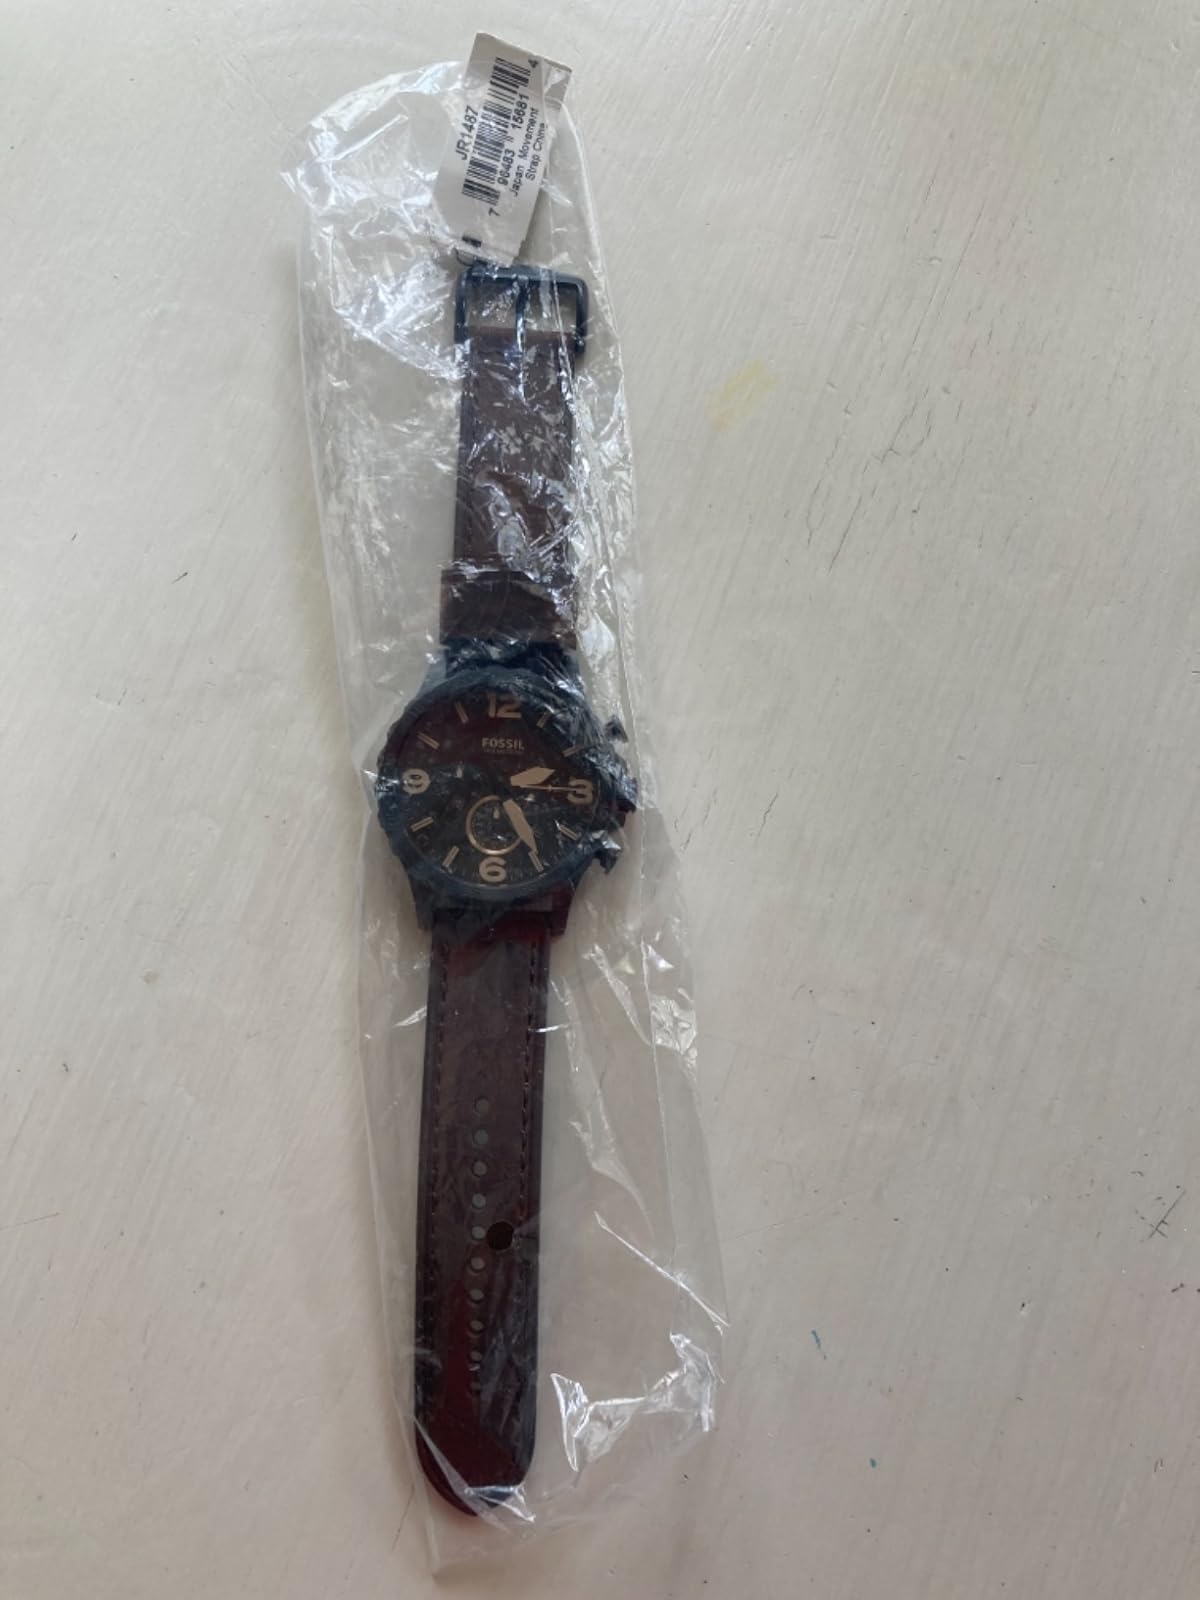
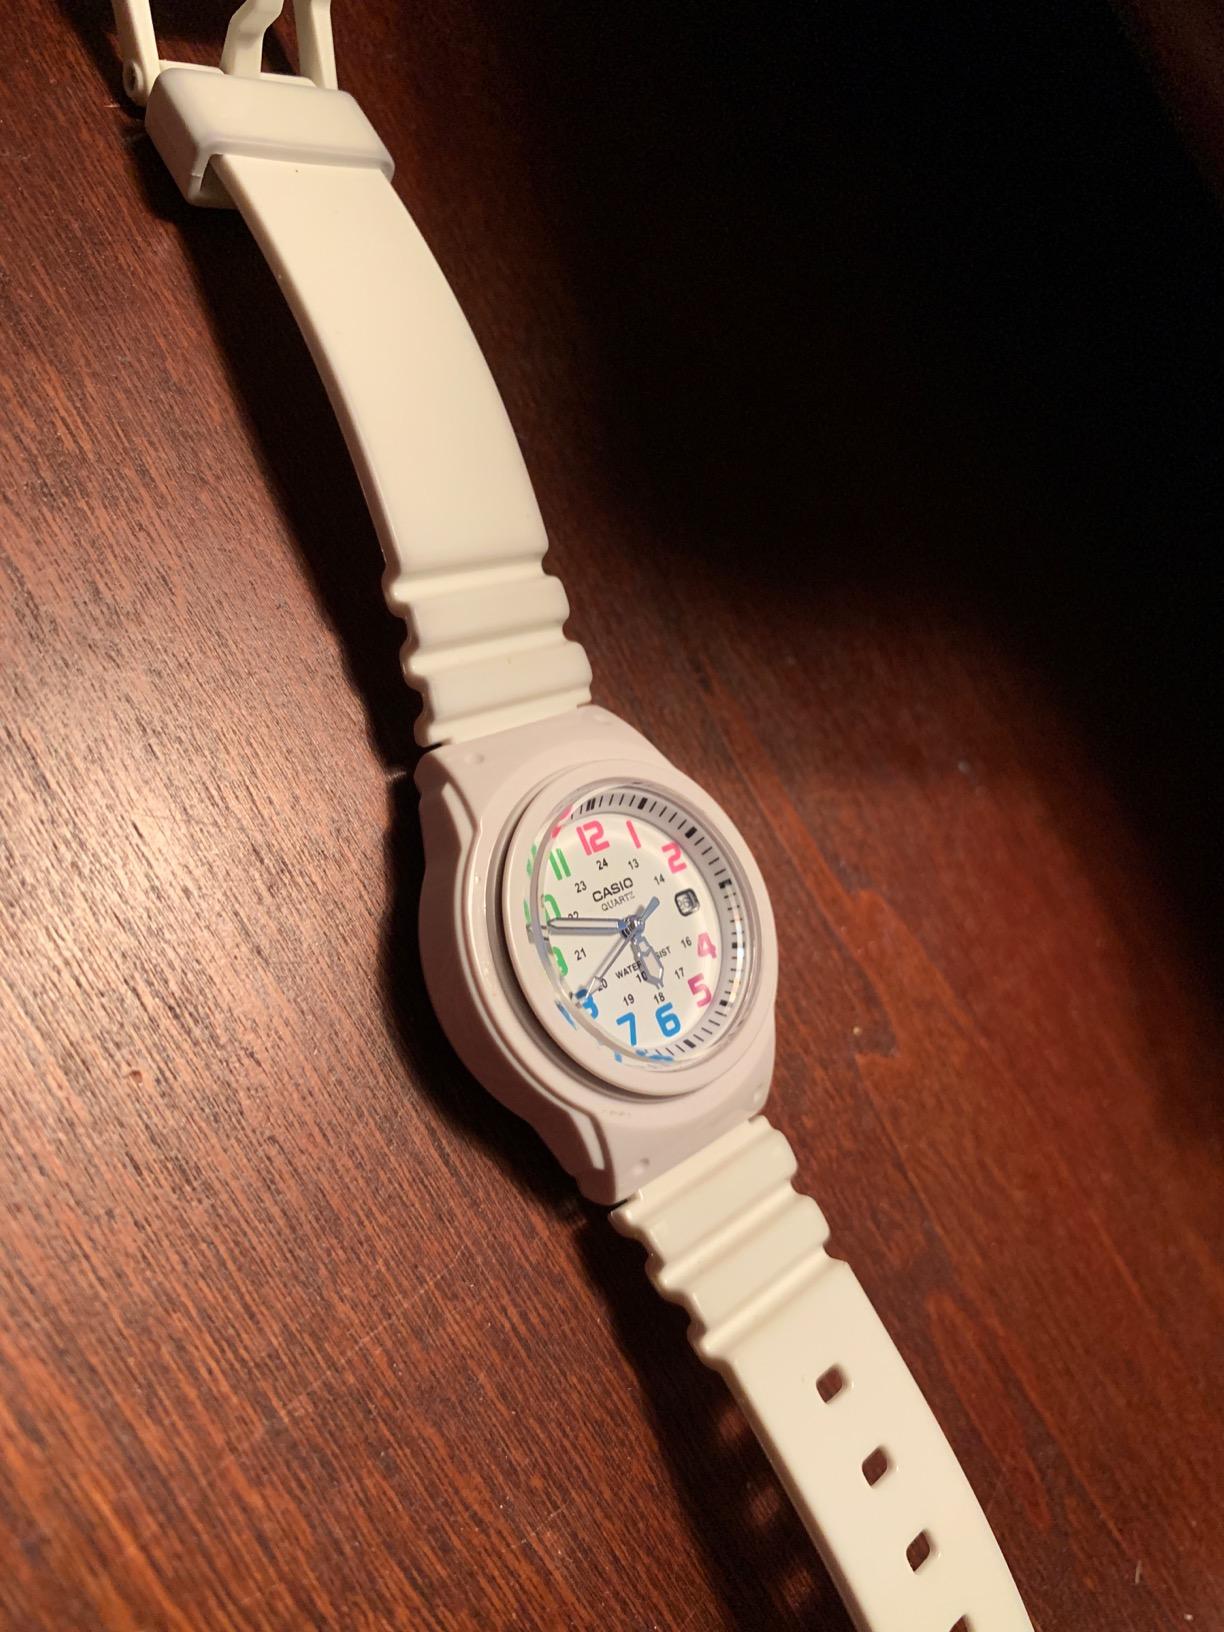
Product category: accessories_watch
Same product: no